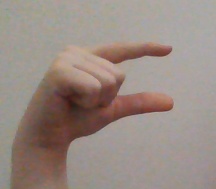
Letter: dal